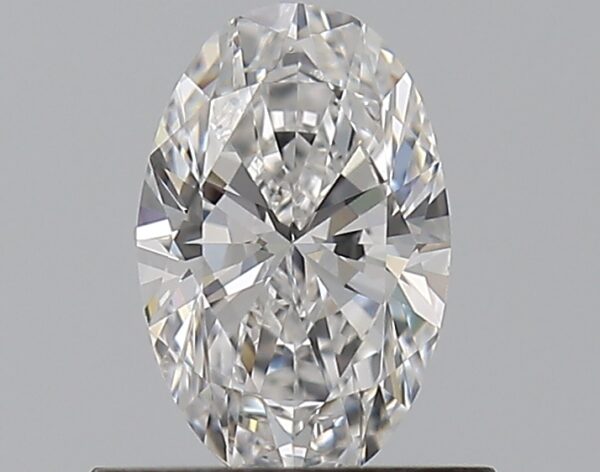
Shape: oval
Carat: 0.59
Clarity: VVS1
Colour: D
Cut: EX
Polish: EX
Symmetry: VG
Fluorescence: F
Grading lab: GIA
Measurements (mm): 6.99 x 4.57 x 2.86